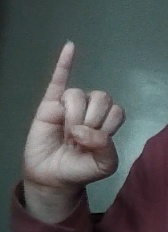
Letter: meem